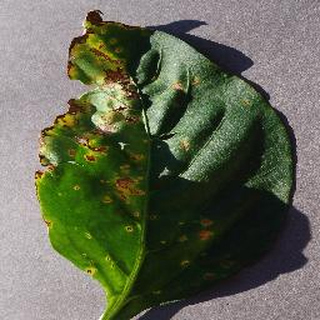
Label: bell_pepper_bacterial_spot